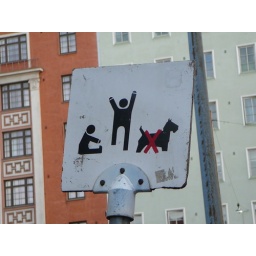
A sign near the church